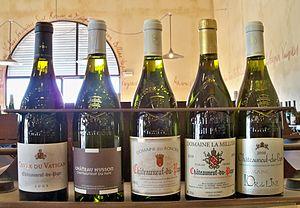
bouteilles de Chateauneuf du Pape blanc
Le châteauneuf-du-pape est un vin d'appellation d'origine contrôlée produit sur les communes de Châteauneuf-du-Pape, d'Orange, de Bédarrides, de Sorgues et de Courthézon, en Vaucluse.